Jón Arason

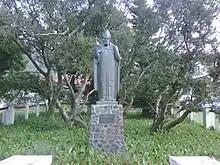
Statue of Jón Arason, by Guðmundur Einarsson, in Munkaþverá

Jón Arason (1484 – November 7, 1550) was an Icelandic Roman Catholic bishop and poet, who was executed in his struggle against the Reformation in Iceland.